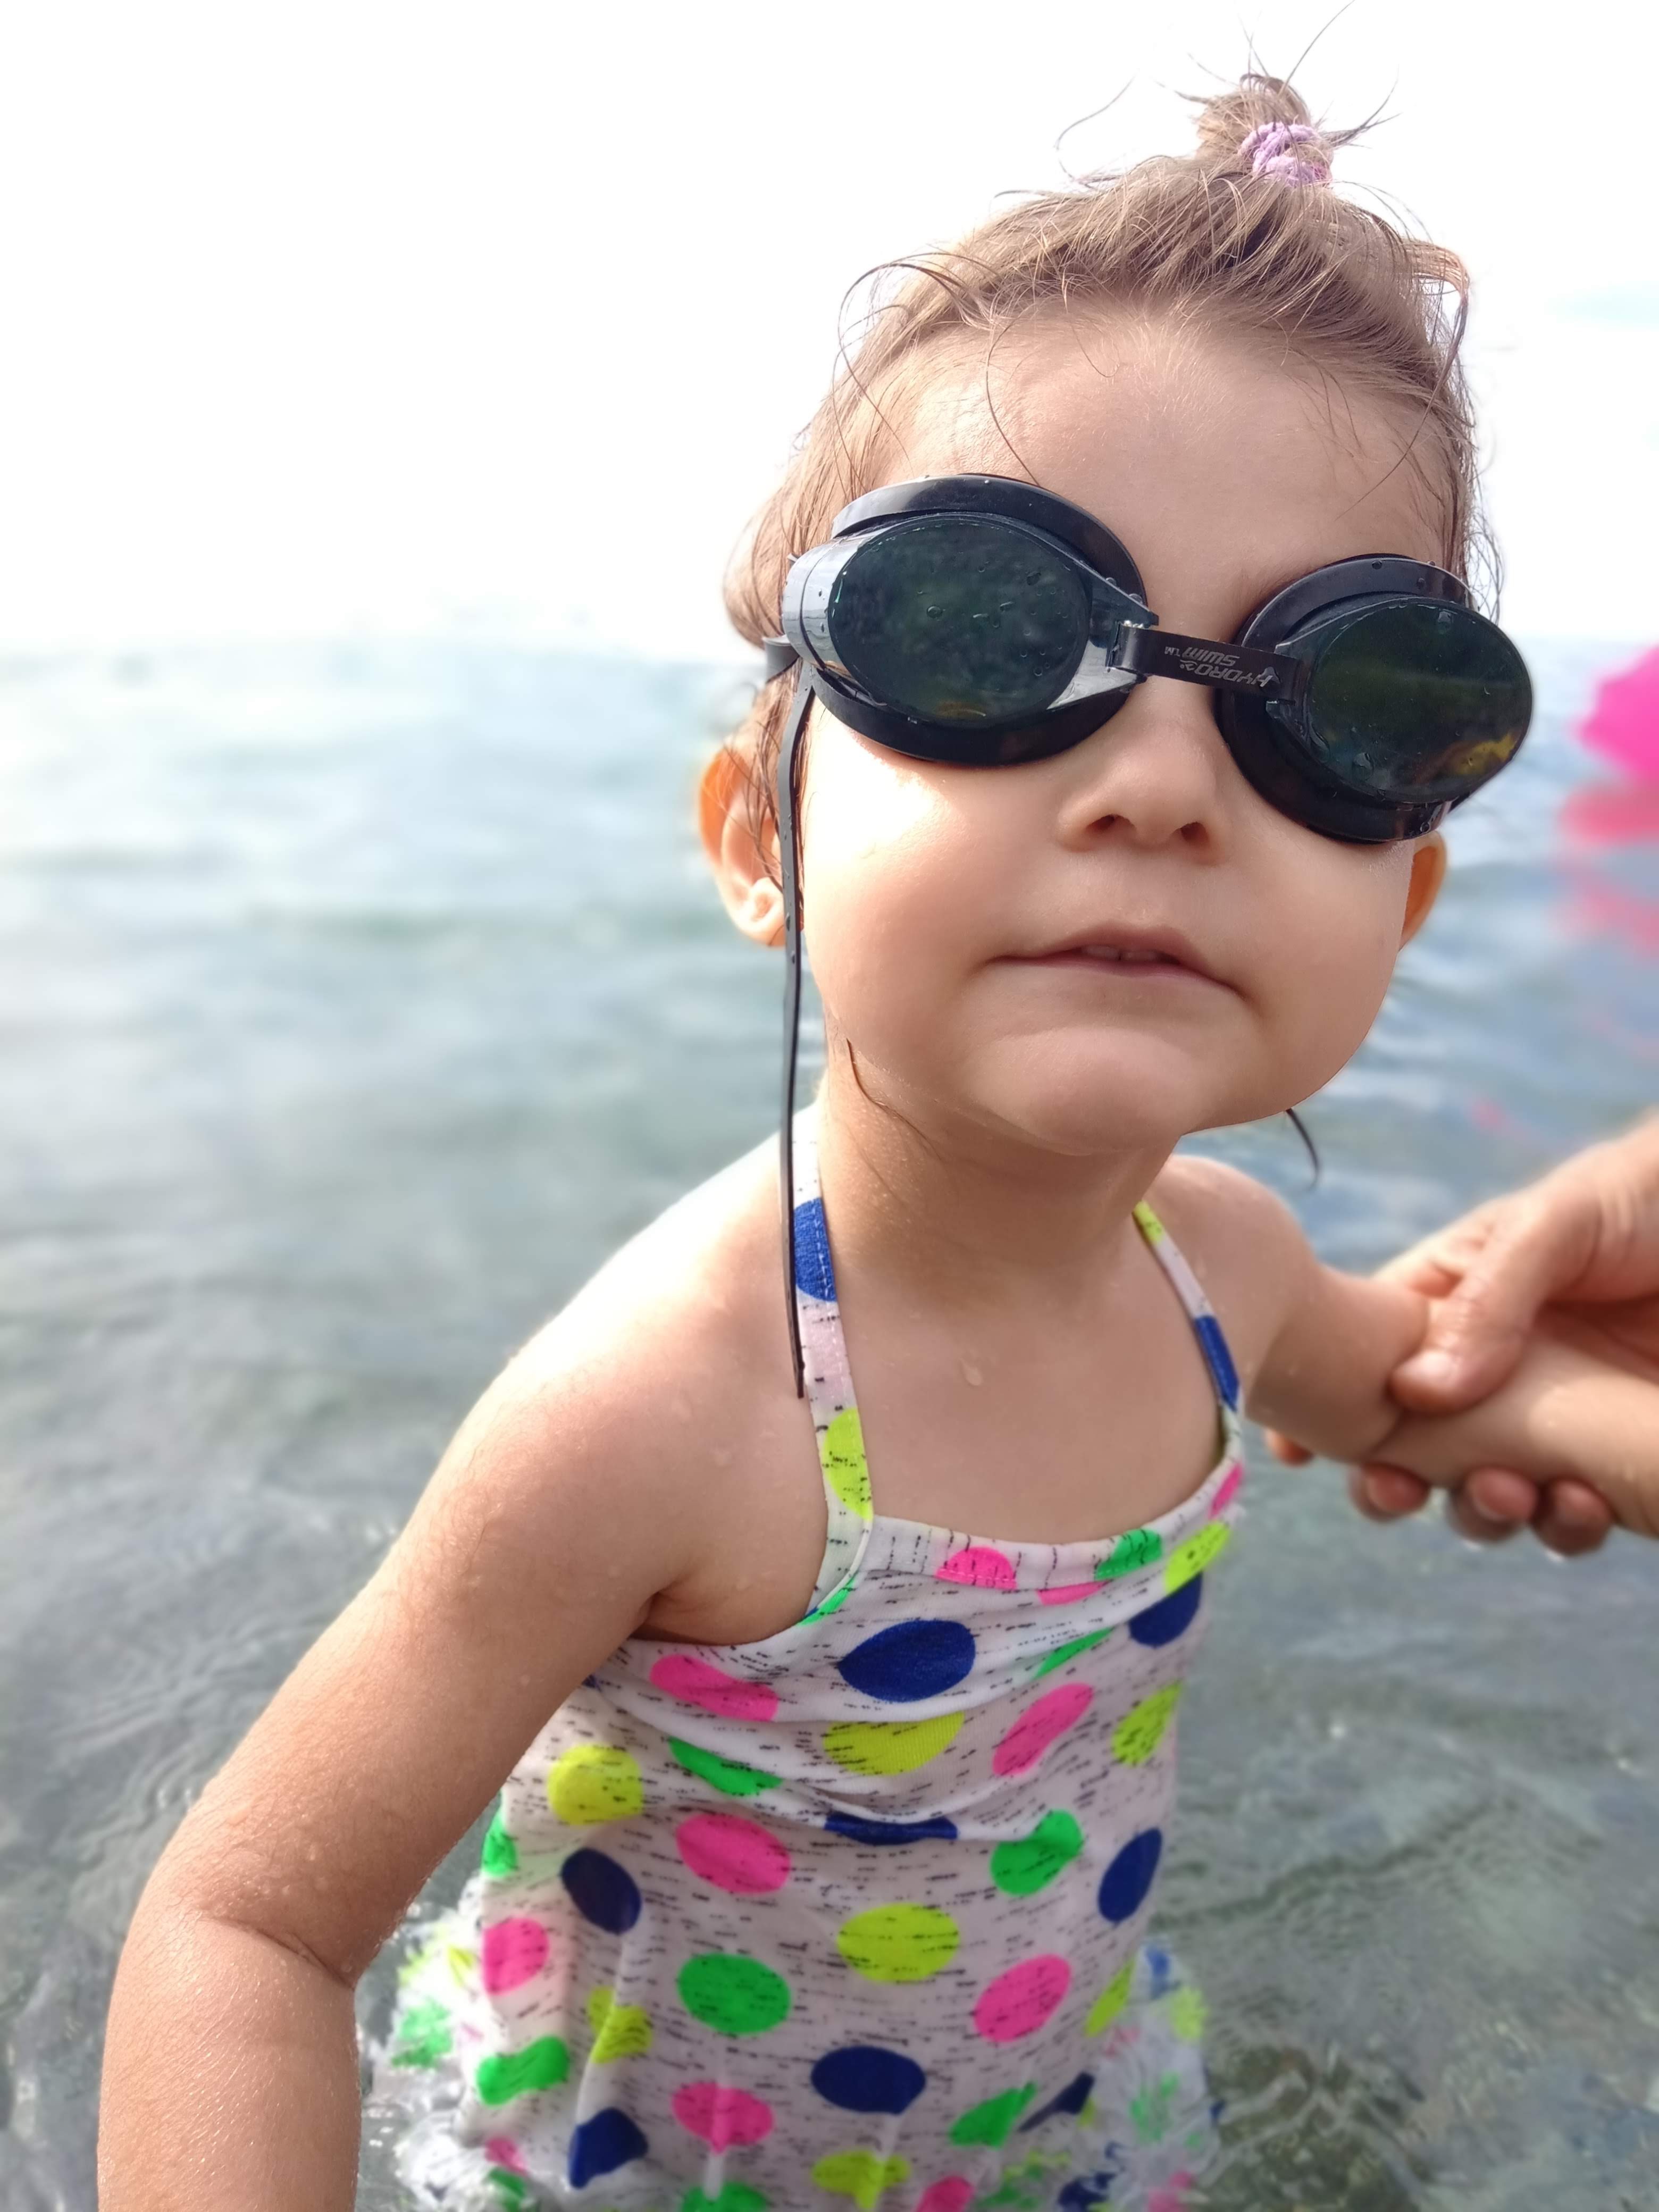
beach, bokeh, happiness, innocent, life, nature, sea, water, eyewear, sunglasses, cool, vacation, summer, glasses, fun, goggles, child, personal protective equipment, vision care, toddler, leisure, happy, smile, play